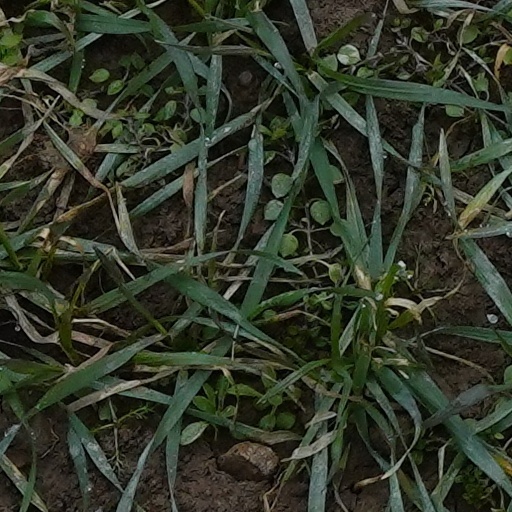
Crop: wheat